Beit-HaGefen Arab Jewish Culture Center

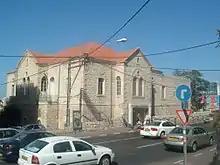
Beit Ha'Gefen's main building

Beit Ha'Gefen — The Arab-Jewish Cultural Center in Haifa is a multi-cultural organization that aims to bring together Arabs and Jews and promote coexistence and tolerance.